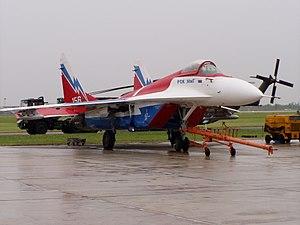
Le salon aéronautique international de Berlin est un salon aéronautique ayant lieu les années paires avec le salon de Farnborough.